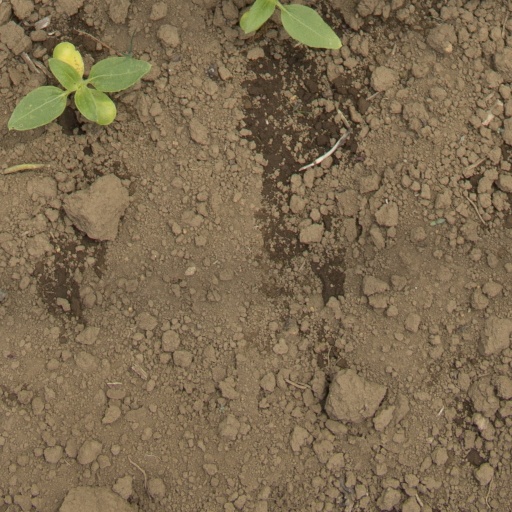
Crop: Jerusalem artichoke